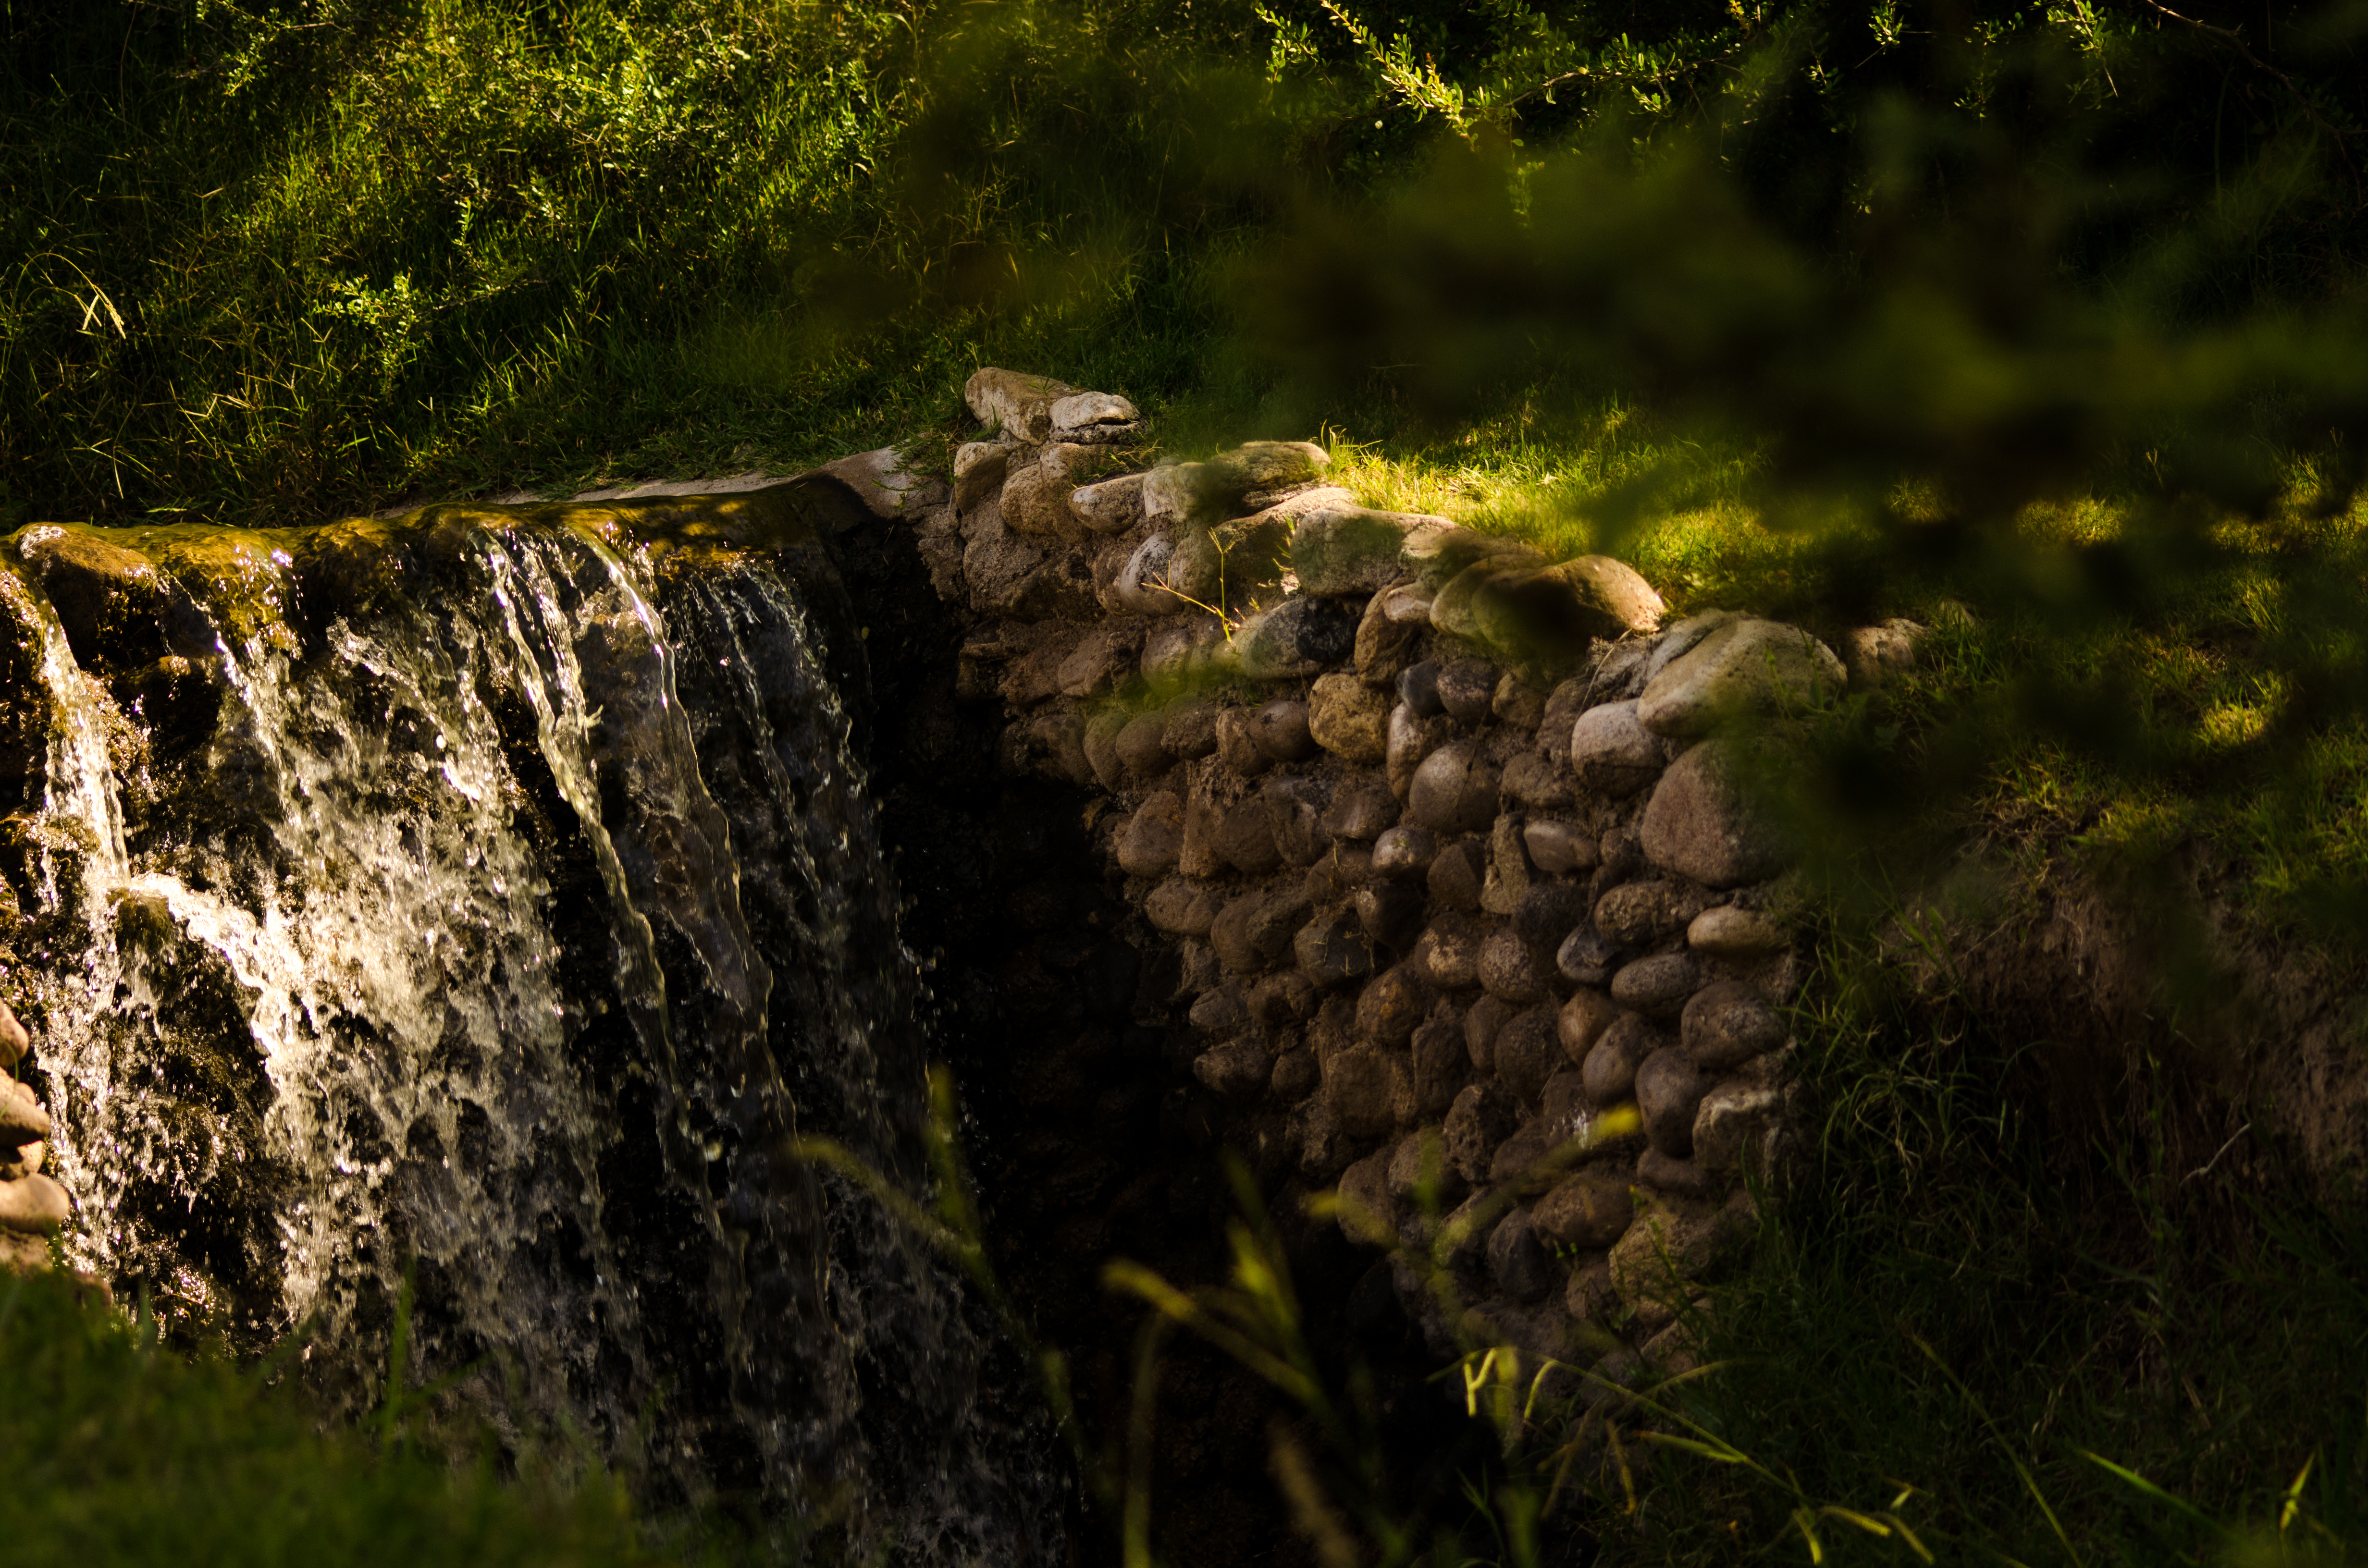
waterfall, green, park, sunset, calm, rest, stones, sun, nature, natural landscape, vegetation, water, nature reserve, watercourse, grass, tree, rock, sunlight, landscape, leaf, plant, forest, stream, jungle, water feature, formation, old growth forest, woodland, river, moss